Scarborough Centre (federal electoral district)

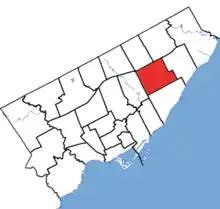
Scarborough Centre in relation to the other Toronto ridings (2013 boundaries)

Scarborough Centre is a former federal electoral district in Ontario, Canada, that was represented in the House of Commons of Canada from 1979 to 2025.